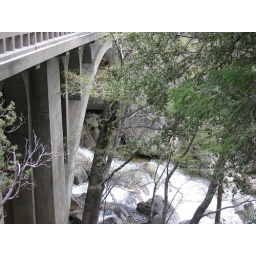
Yosemite bridge over water